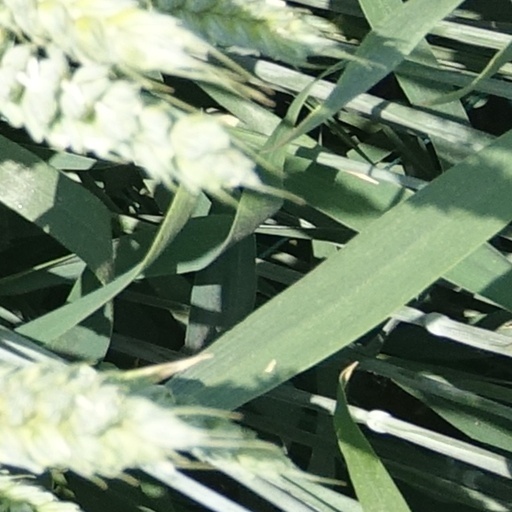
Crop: wheat